List of submissions to the 82nd Academy Awards for Best Foreign Language Film

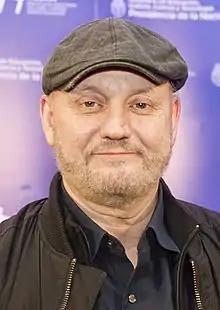
Argentine director Juan José Campanella won the Academy Award for Best Foreign Language Film for "The Secret in Their Eyes"

This is a list of submissions to the 82nd Academy Awards for Best Foreign Language Film. The Academy of Motion Picture Arts and Sciences has invited the film industries of various countries to submit their best film for the Academy Award for Best Foreign Language Film every year since the award was created in 1956. The award is handed out annually by the Academy to a feature-length motion picture produced outside the United States that contains primarily non-English dialogue. The Foreign Language Film Award Committee oversees the process and reviews all the submitted films.